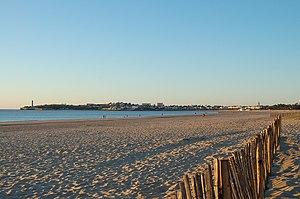
La conche de Saint-Georges, entièrement couverte de sable blond extrêmement fin, est la principale plage de Saint-Georges-de-Didonne, station balnéaire située près de Royan, sur la côte de Beauté, en Charente-Maritime.